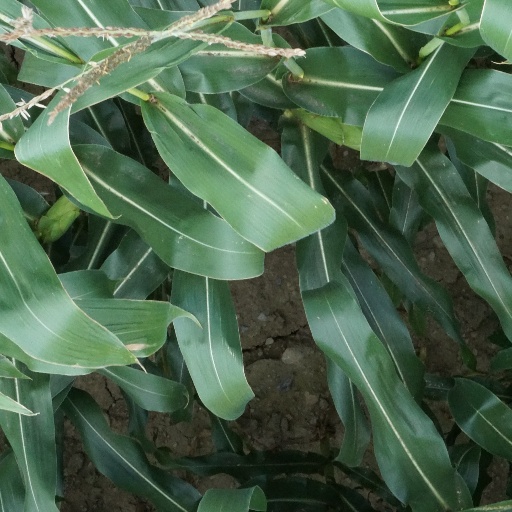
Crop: maize; corn